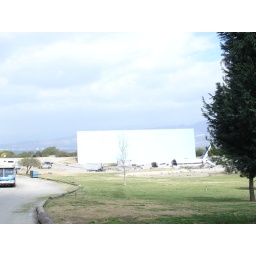
Same big blue screen they've used in loads of movies